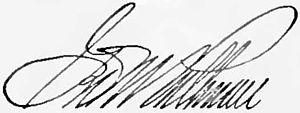
George Mortimer Pullman est un inventeur et industriel américain. Il est particulièrement connu comme inventeur des wagons-lits Pullman que l'on nomme familièrement un « Pullman ».